Fanfares of Love

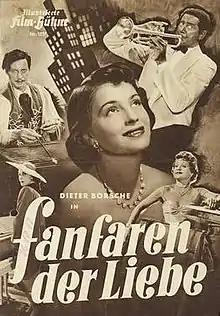

Fanfares of Love is a 1951 West German comedy film directed by Kurt Hoffmann and starring Dieter Borsche, Georg Thomalla and Inge Egger. It is a remake of the 1935 French film "Fanfare of Love". It was a major hit and in 1953 a sequel "Fanfare of Marriage" was released, showing the further adventures of the main characters.